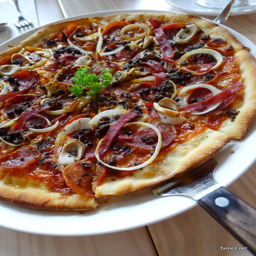
A cooked pizza on a tray has onion and mushroom topping.
Pizza covered in onions and garnish on a wooden table.
Someone is about to serve a full pizza.
Pizza and pizza paddle laying on a plate
Whole pizza with lots of toppings being served on a wood table.